Iipay Nation of Santa Ysabel

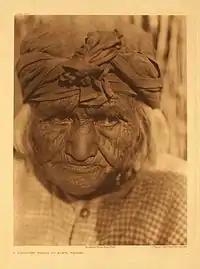
Santa Ysabel woman, photographed by Edward Curtis, 1926

The Santa Ysabel Reservation is a federal reservation, located in northeastern San Diego County, California, near the mountain towns of Santa Ysabel and Julian. The reservation was founded in 1893 and is large. 110 people of 300 enrolled members lived there in the 1970s.